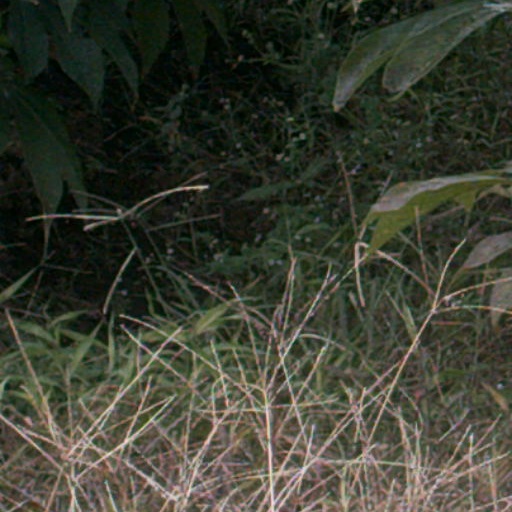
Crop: cassava